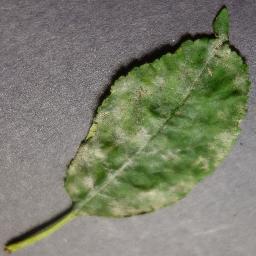
Label: Cherry___Powdery_mildew